Kunijima Station

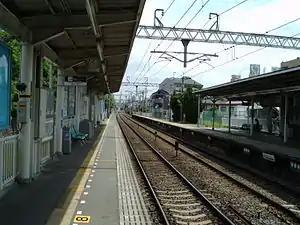
Tracks and side platforms

is a railway station on the Hankyu Senri Line in Higashiyodogawa-ku, Osaka, Japan.